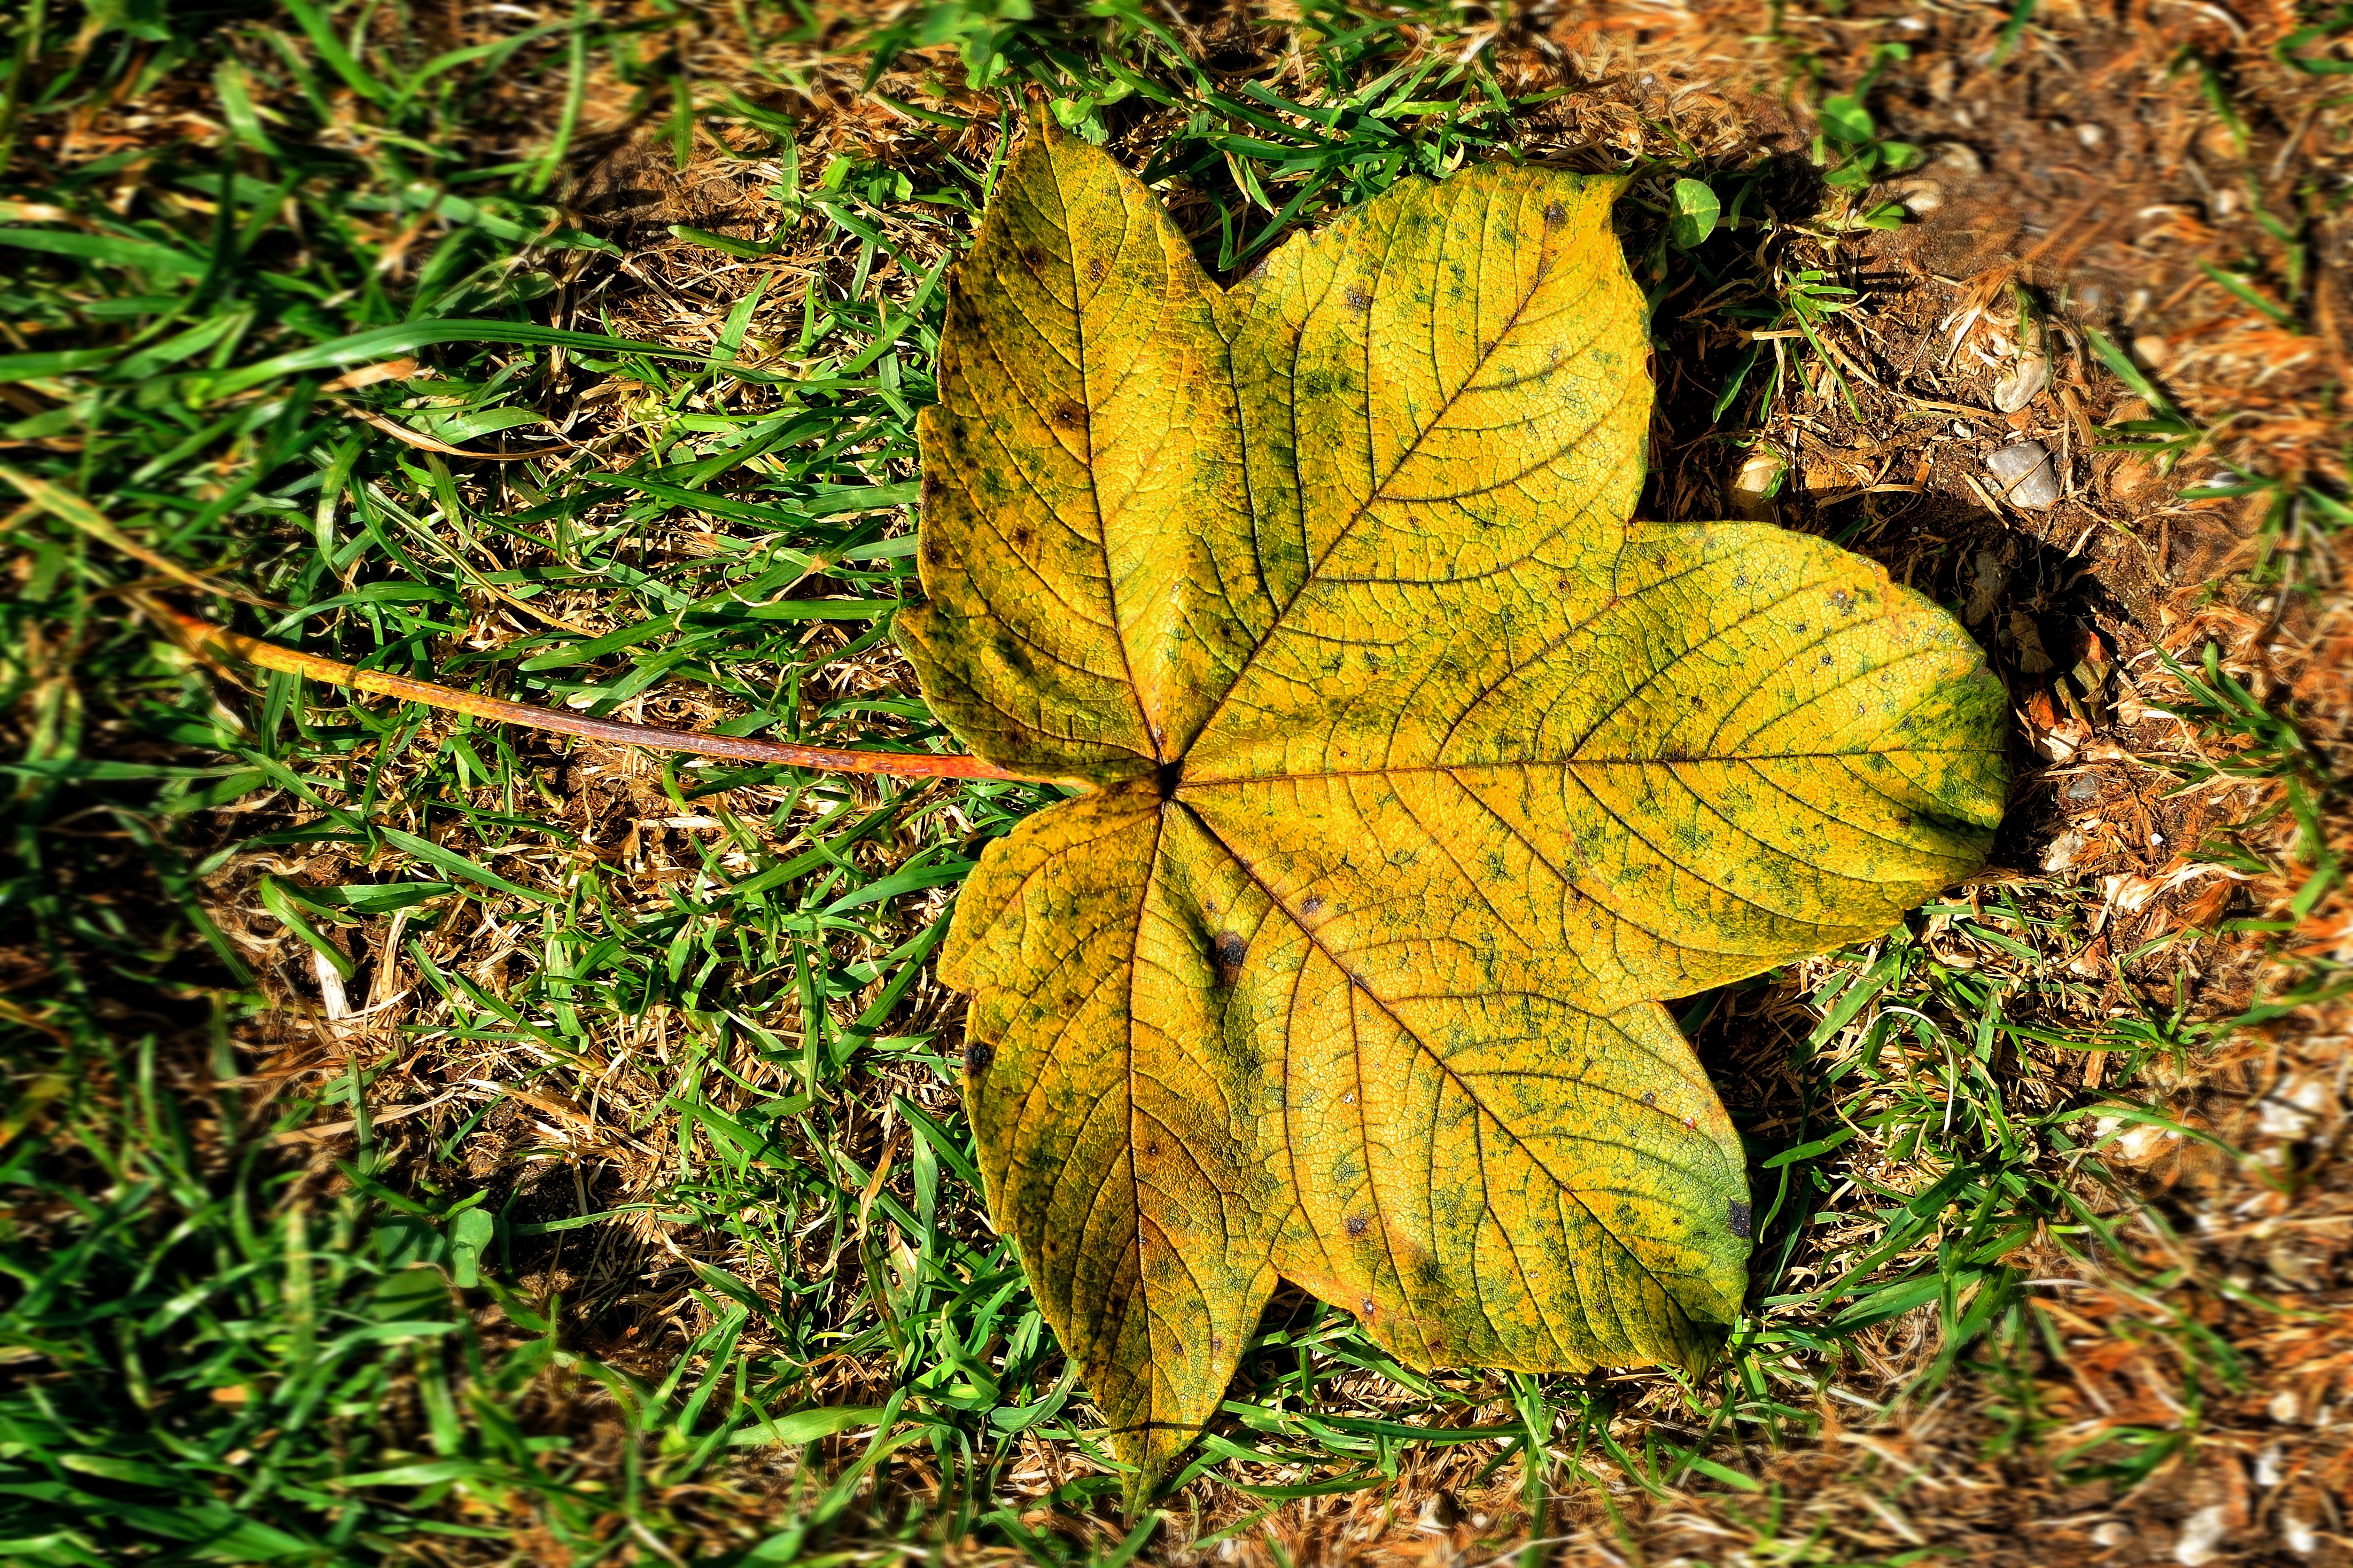
tree, nature, forest, grass, branch, structure, plant, grain, leaf, flower, dry, green, autumn, botany, flora, season, maple leaf, leaves, deciduous, fallen, woodland, fall color, ecosystem, wrinkled, foliage leaf, individually, flowering plant, thong, woody plant, land plant